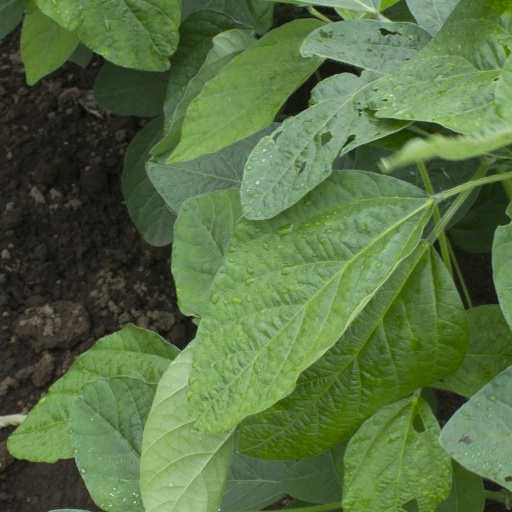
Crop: soybean